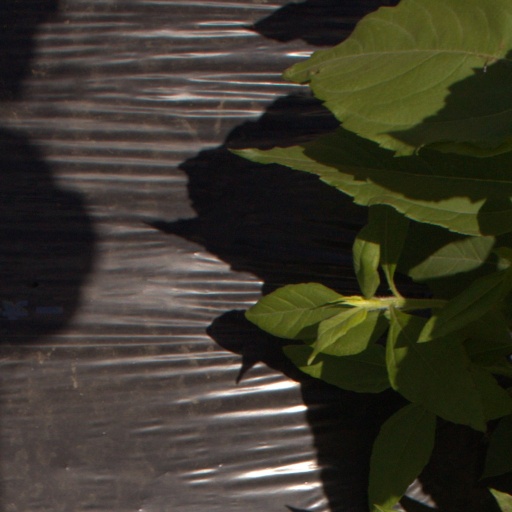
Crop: Jerusalem artichoke